Yabu Station

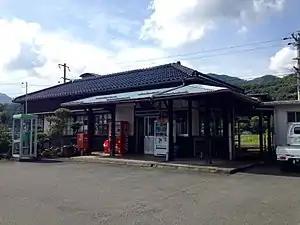
Yabu Station, September 2017

is a passenger railway station located in the city of Yabu, Hyōgo Prefecture, Japan, operated by West Japan Railway Company (JR West).